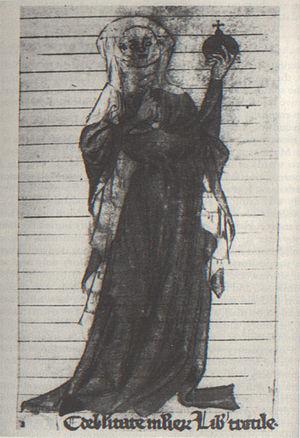
La chronologie des droits des femmes autres que le suffrage souligne les événements majeurs de l'élaboration des droits des femmes concernant les inégalités par rapport aux droits autres que celui du droit de vote. Pour ce droit, voir la chronologie du suffrage des femmes.
Cette liste recense les femmes mentionnées sur The Dinner Party, une installation artistique de Judy Chicago.